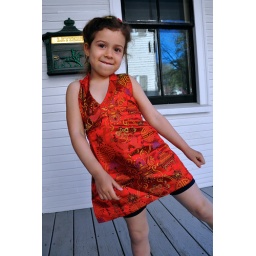
Note c.1860 window glass in background, and man-on-horse mailbox.